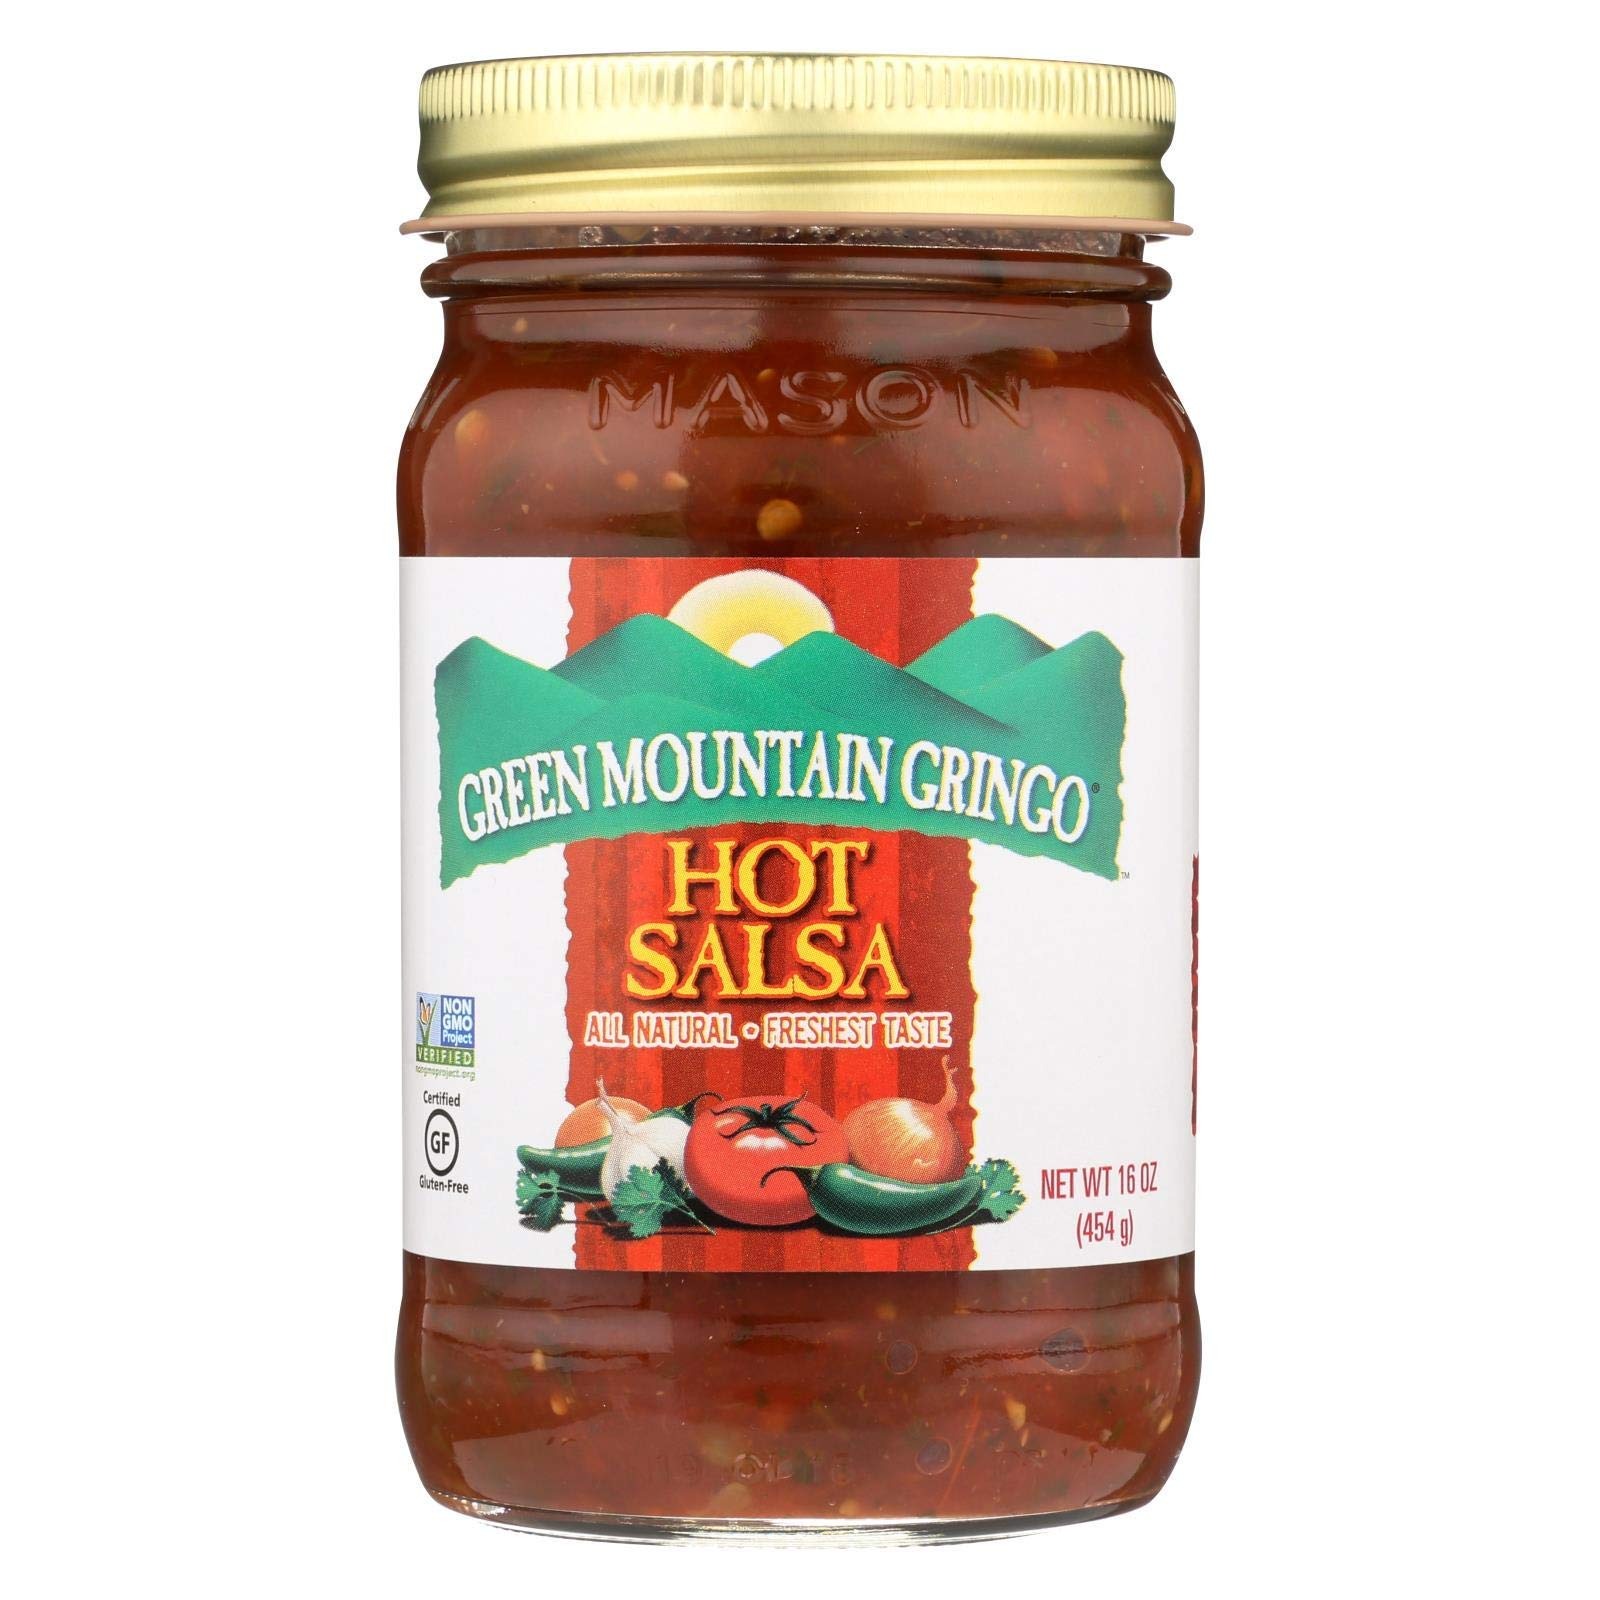
Item Name: Green Mountain Salsa, Hot, 16-Ounce (Pack of 6)
Bullet Point: 16 Ounces Bottle
Product Description: In a bowl or in your favorite spicy dish, a perfect blend of flavorful heat thall of that's chock full of jalapenos to satisfy those who like it hot.
Value: 96.0
Unit: oz

Price: 6.49